Kartarpur Corridor

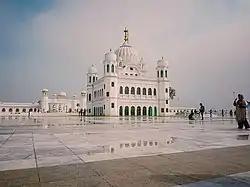

The Kartarpur Corridor is a visa-free border crossing and religious corridor, connecting two gurdwaras (Sikh temples), Gurdwara Darbar Sahib, near Narowal in Pakistan and Gurudwara Dera Baba Nanak, Gurdaspur district, Punjab, India. The crossing allows devotees from India to visit the gurdwara in Kartarpur, Pakistan, from the India–Pakistan border on the Pakistani side without a visa. Pakistani Sikhs are unable to use the border crossing, and cannot access Dera Baba Nanak on the Indian side without first obtaining an Indian visa or unless they work there.